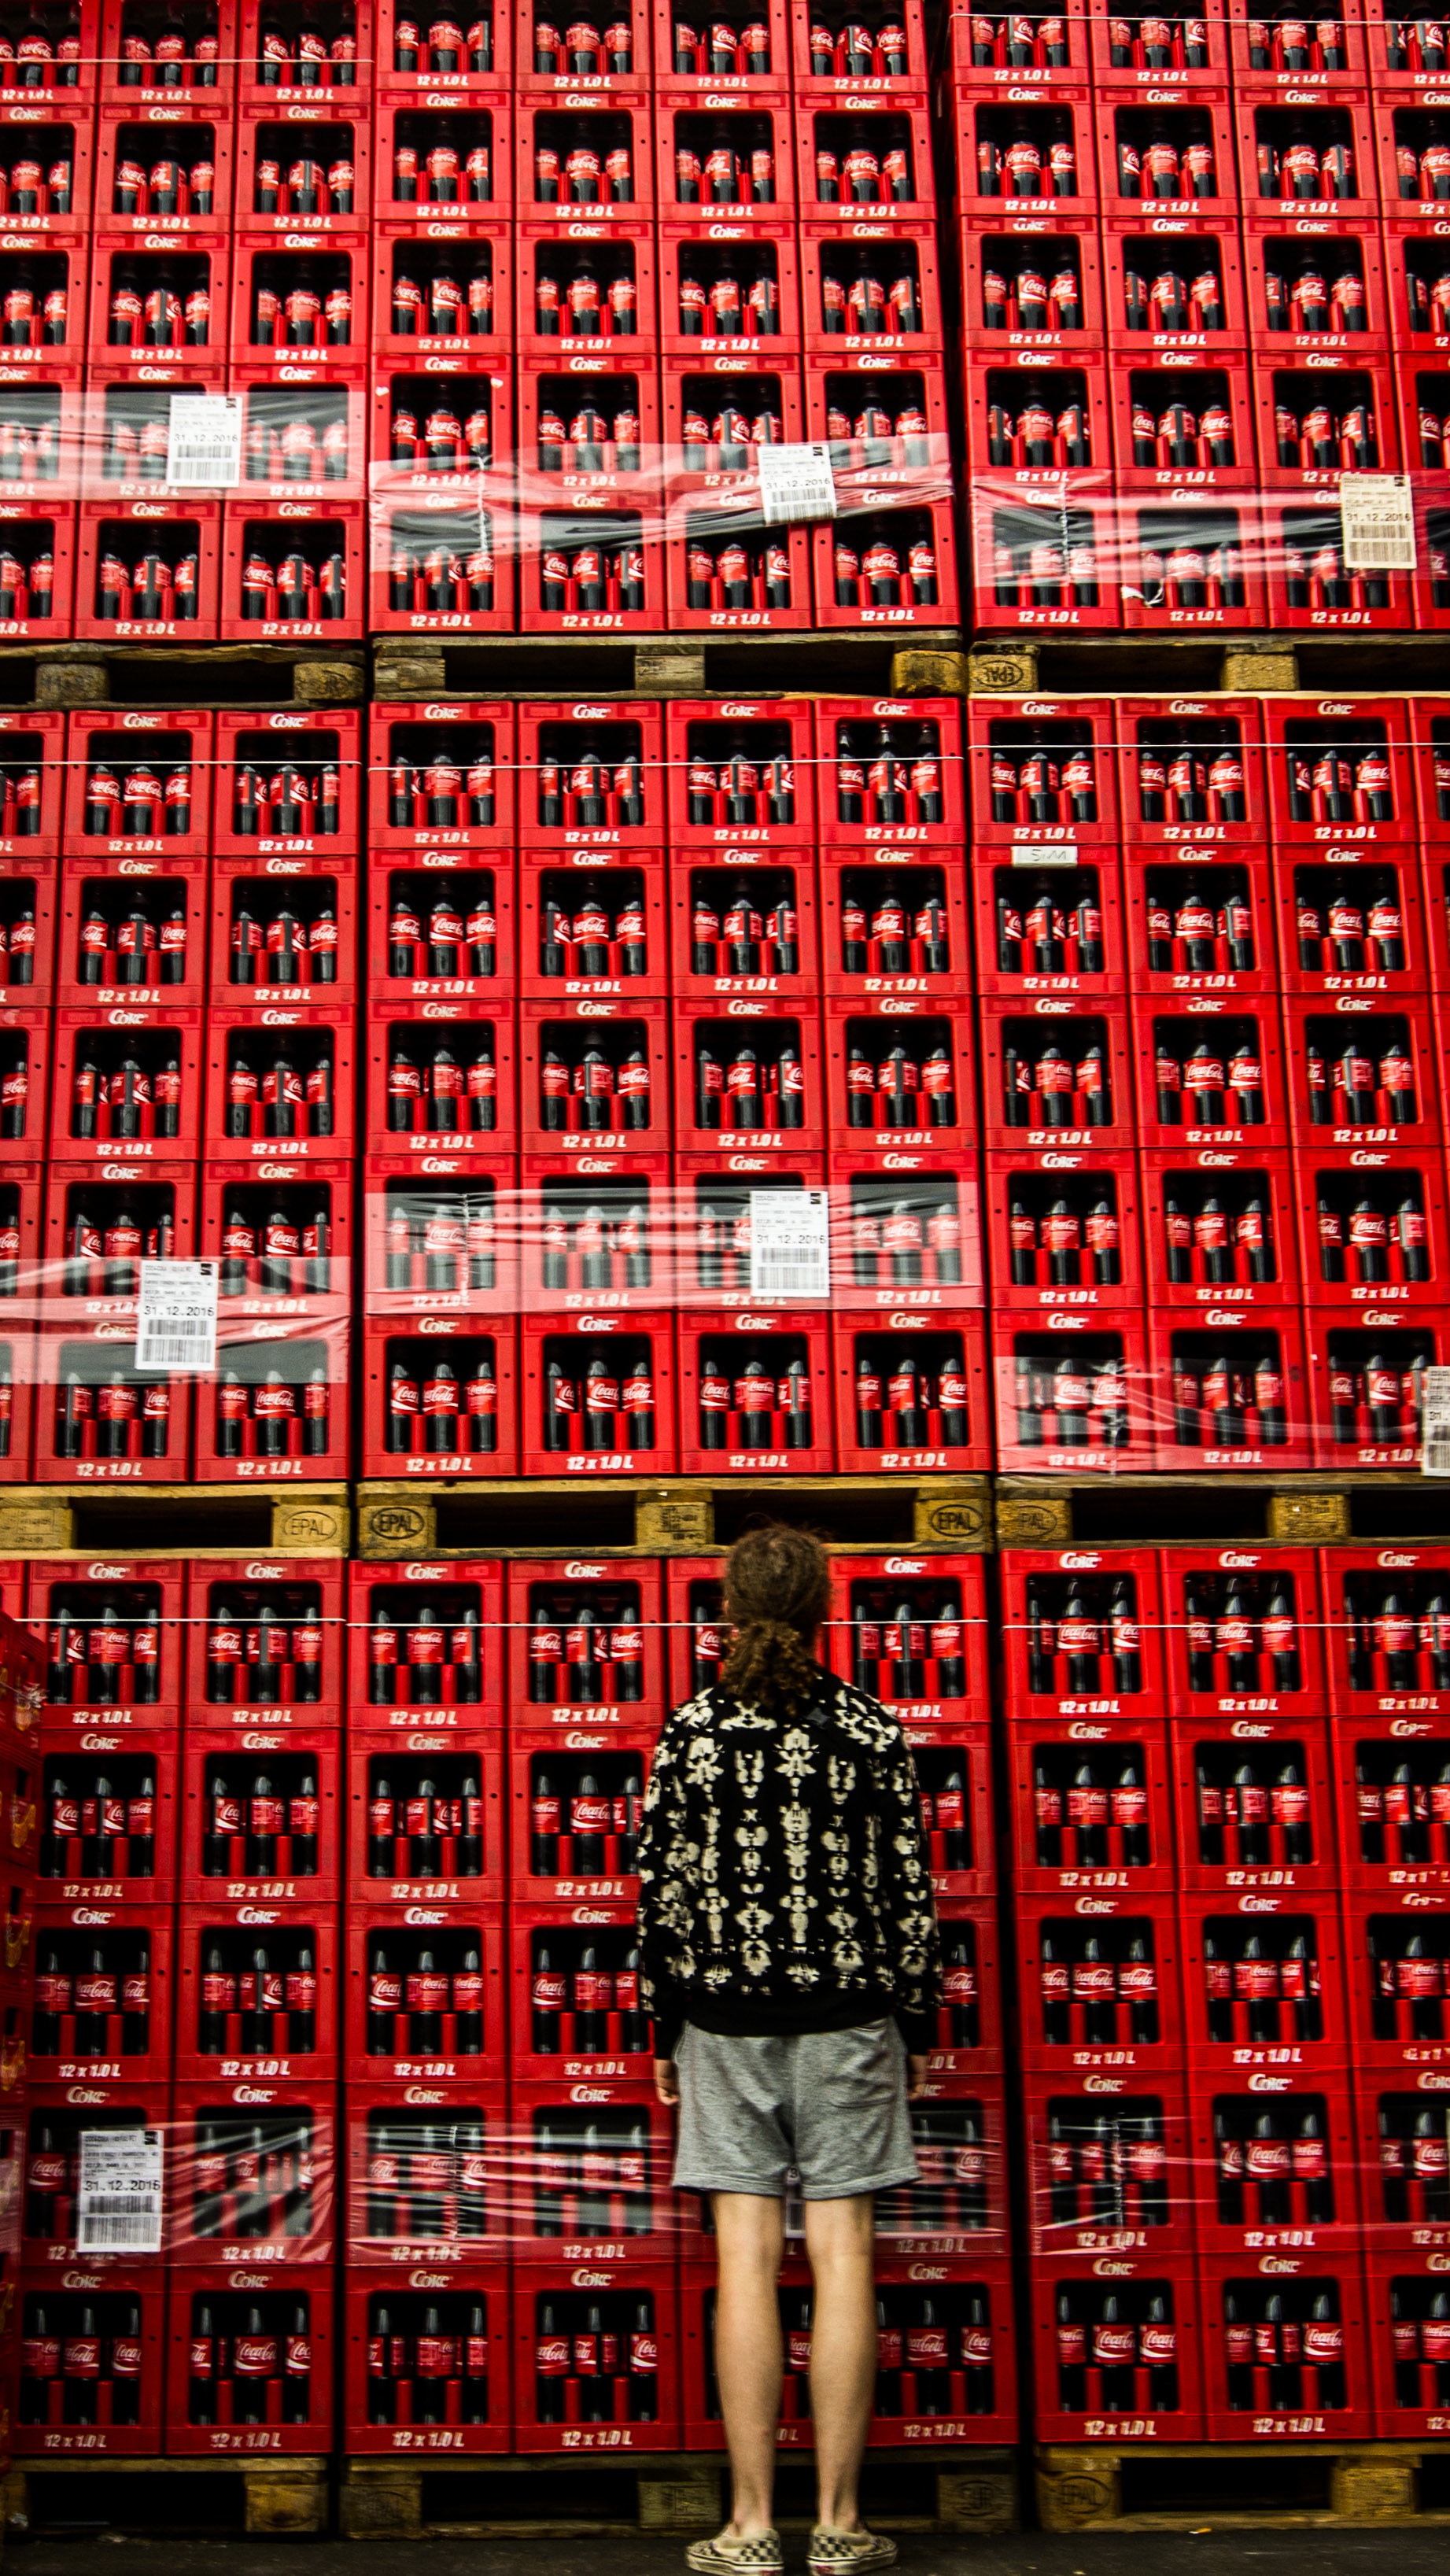
wall, pattern, line, red, font, art, design, symmetry